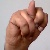
The image shows a hand gesture representing the letter 'N' in Indian Sign Language.